Philip Workman

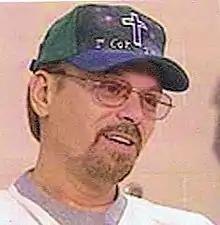
Philip Workman in 2002

Philip Ray Workman (June 1, 1953 – May 9, 2007) was a death row inmate executed in Tennessee on May 9, 2007. He was convicted in 1982 for the murder of a police officer following a robbery of a Wendy's restaurant in Memphis, Tennessee, and sentenced to death by lethal injection.